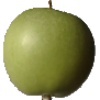
Label: Apple Granny Smith 1